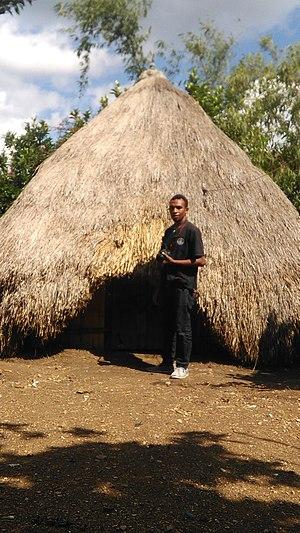
Le kabupaten de Timor central Sud, en indonésien Kabupaten Timor Tengah Selatan, est un kabupaten de la province des petites îles de la Sonde orientales en Indonésie. Son chef-lieu est Soe.